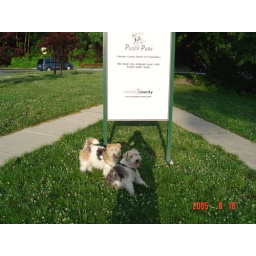
DSC00026 Our rules sign is at the Y in the sidewalk